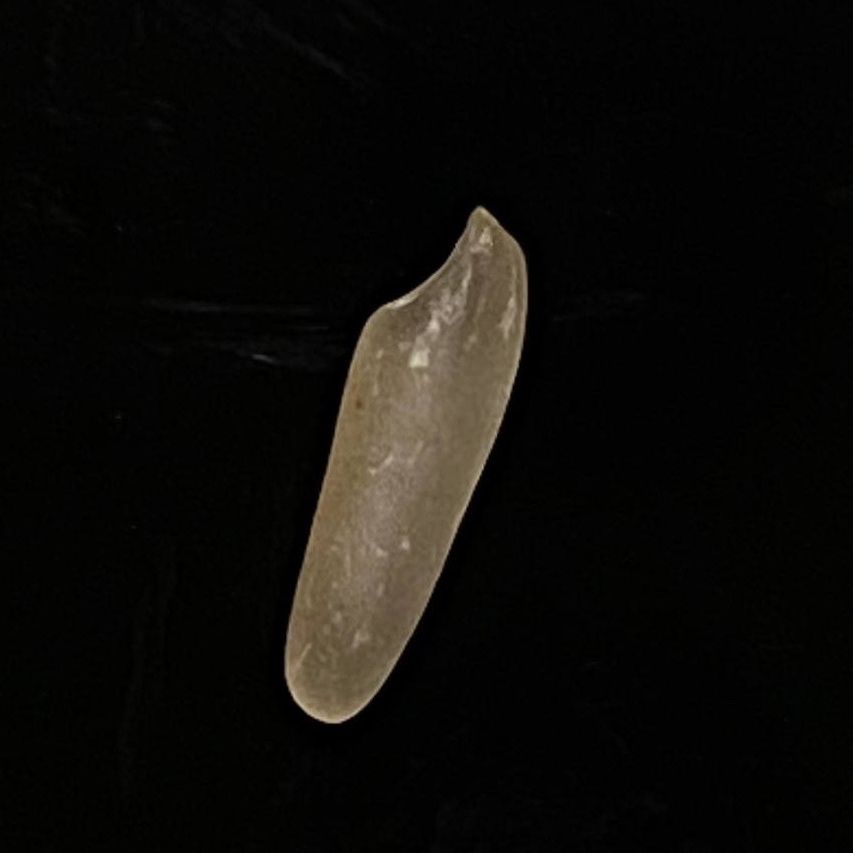
Rice variety: Subol_Lota